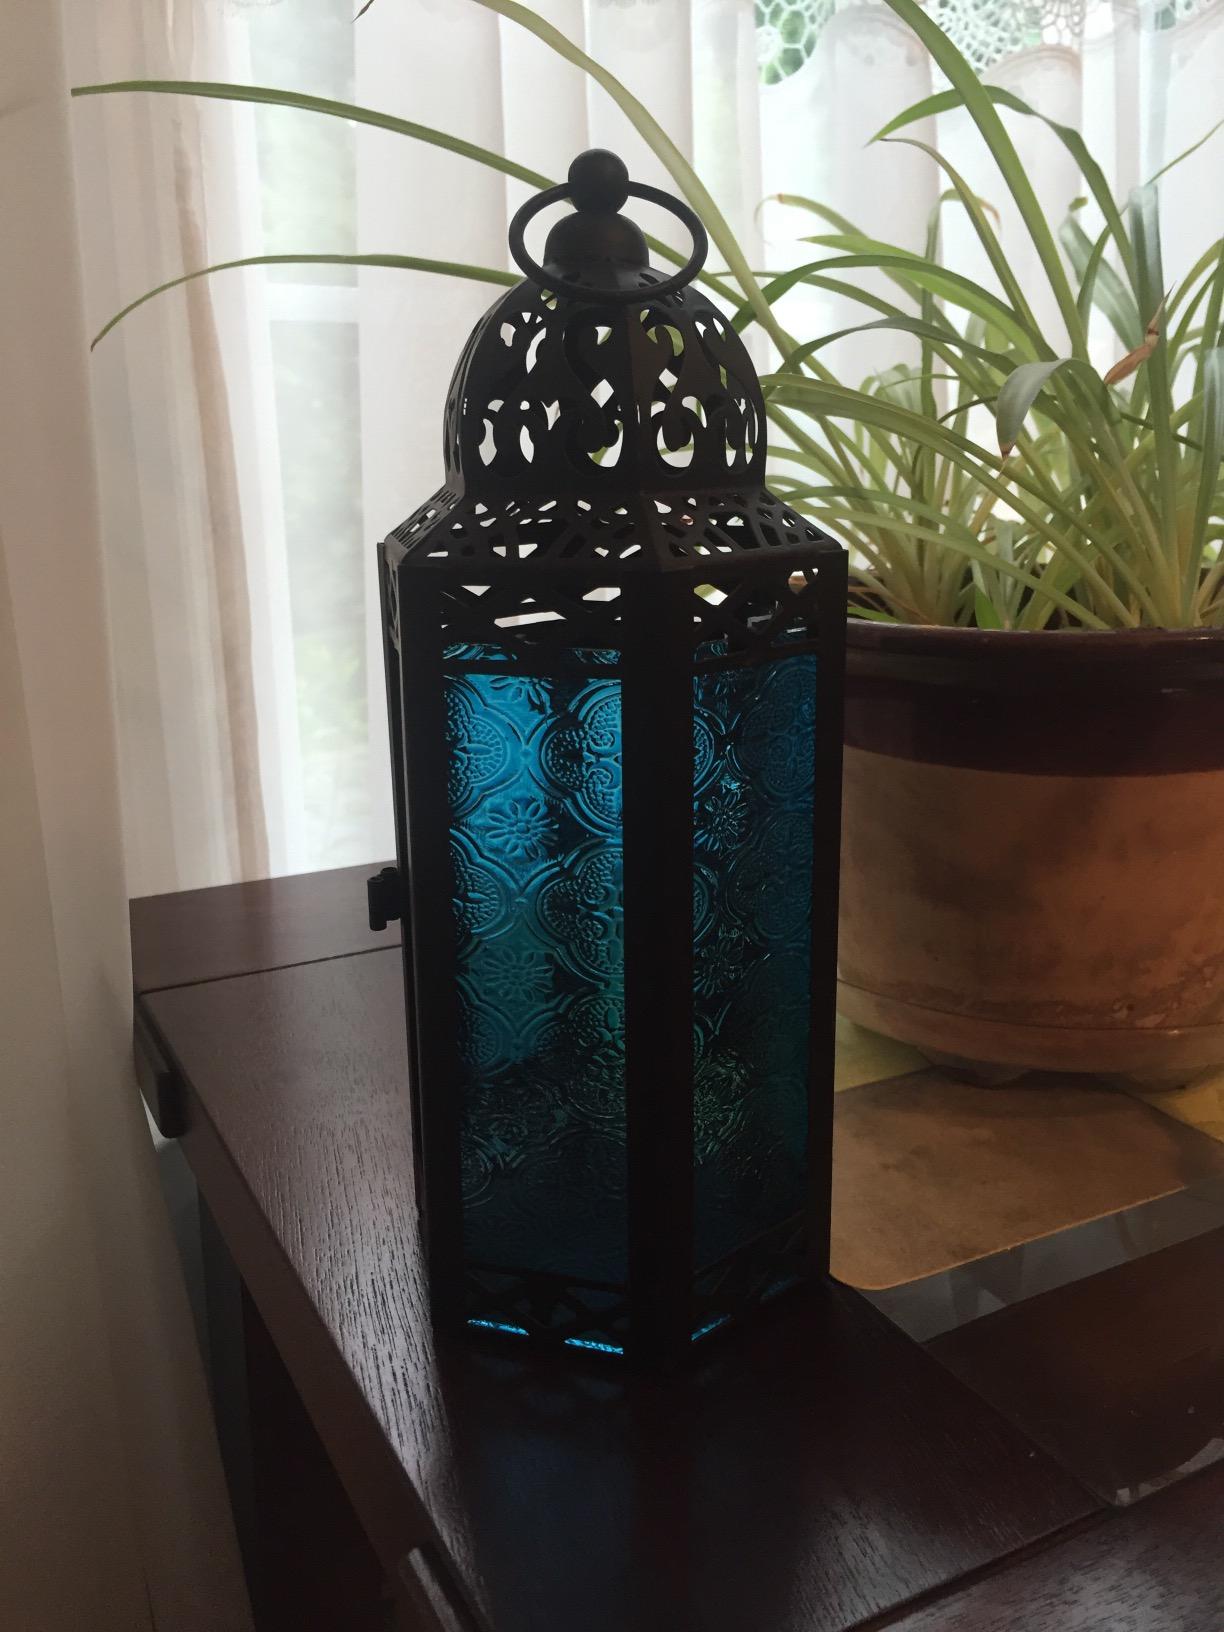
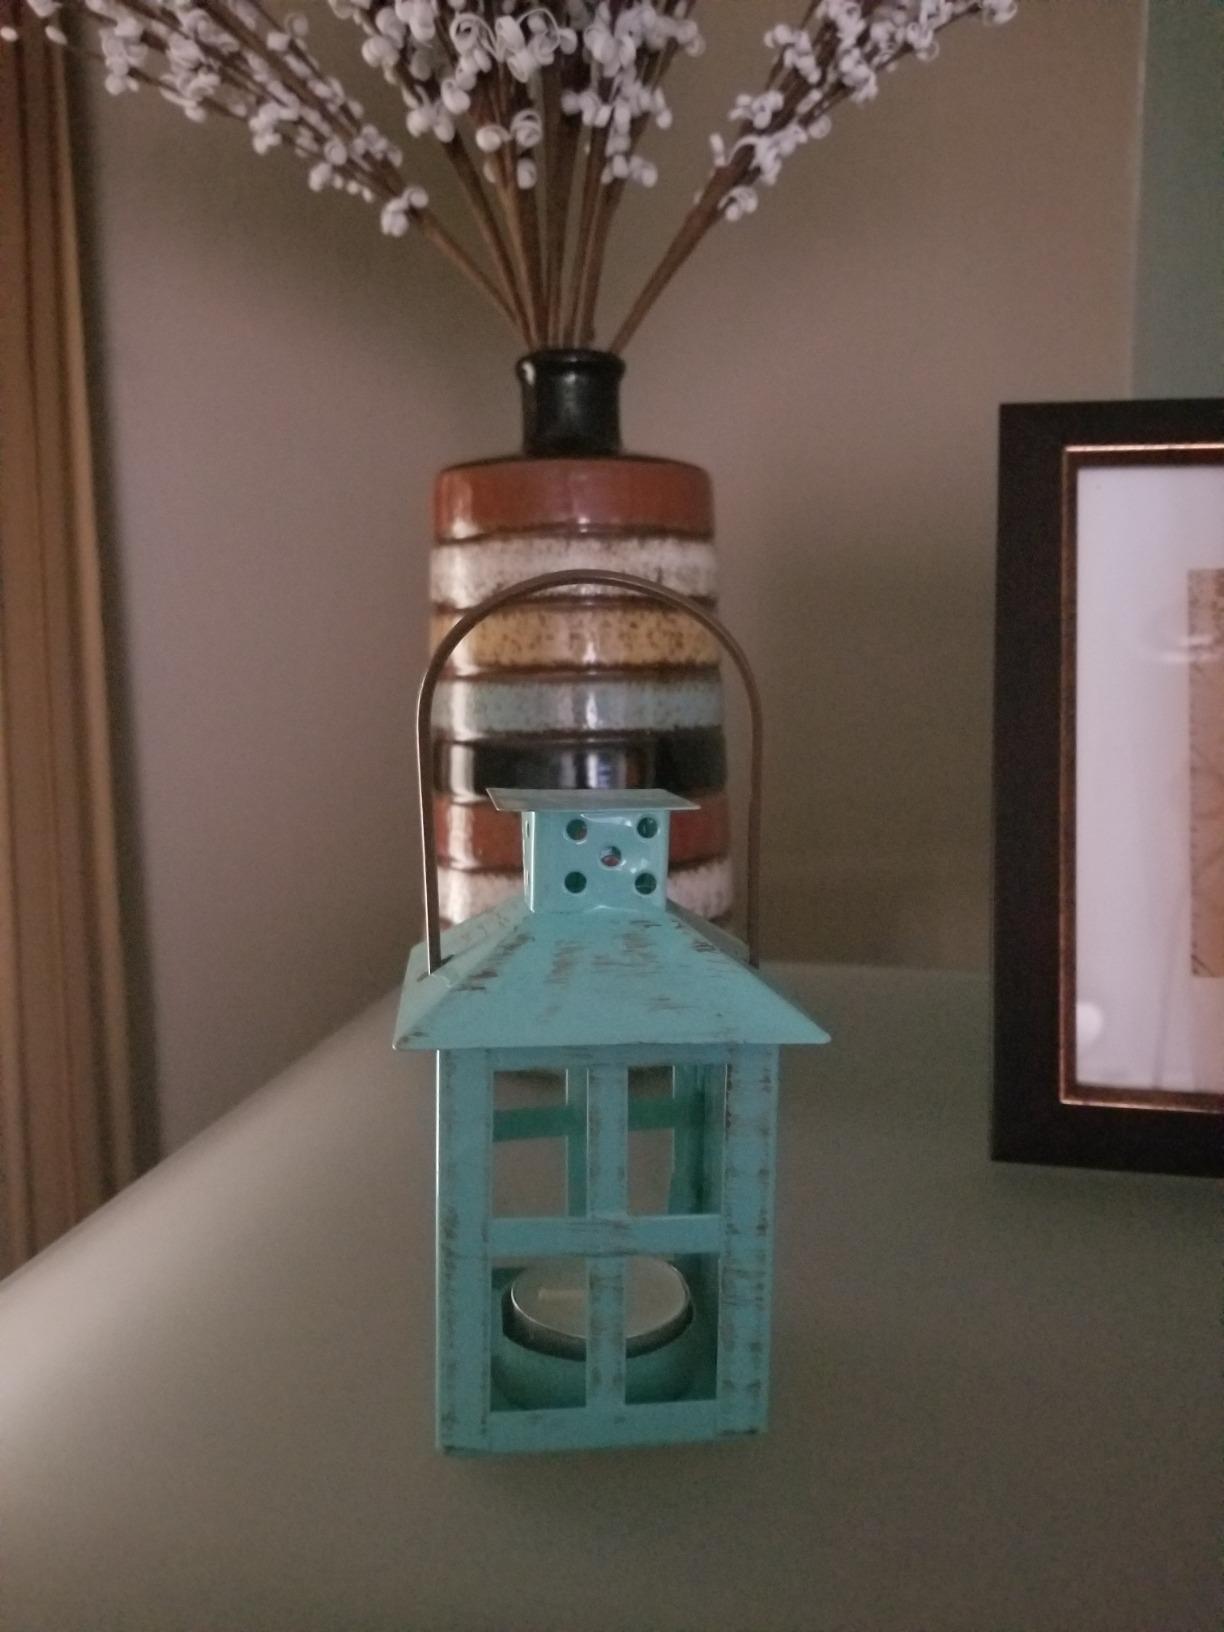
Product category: lantern
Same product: no